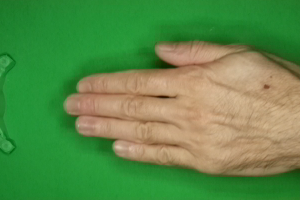
Label: paper